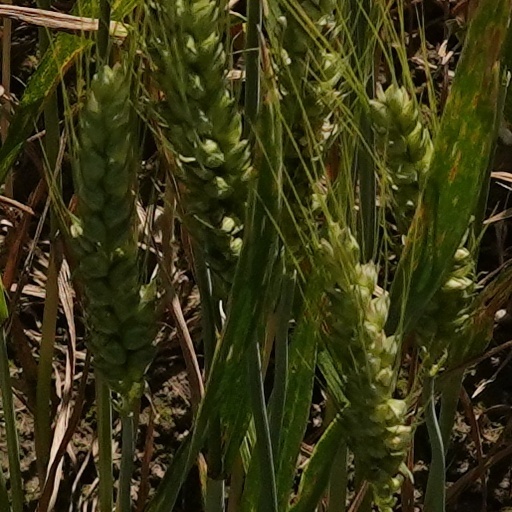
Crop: wheat